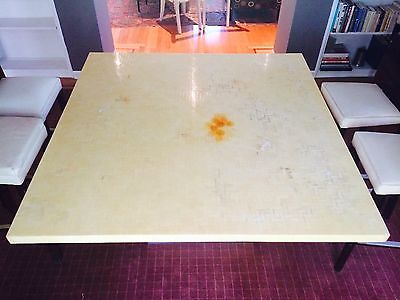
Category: table